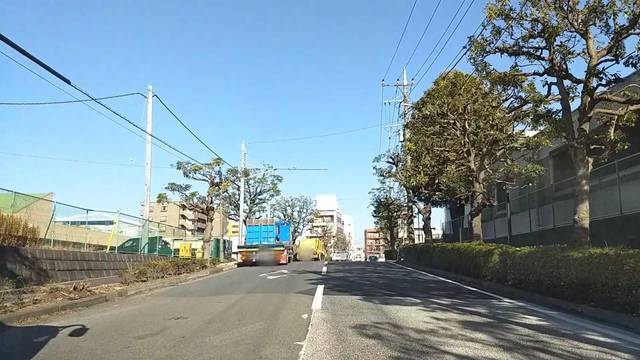
Region: Japan
Coordinates: 35.414, 139.631